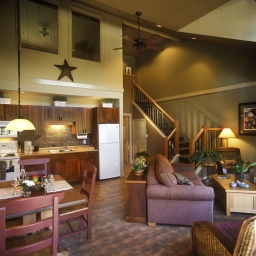
All the comforts of home and none of the chores can be found in the forest cottages at Long Beach Lodge Resort.